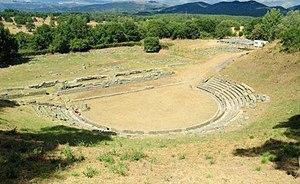
Mégalopolis ou Megalópoli est une ville de Grèce, dans le Péloponnèse, dans la vallée de l’Alphée, capitale du dème homonyme.